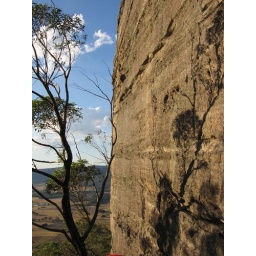
a rock climbing wall in blue mountains.